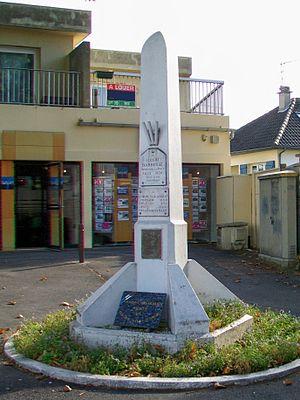
Monument pour Henri Barbussse, place de la Charmeuse à Goussainville (95). Il commémore également les victimes de l'occcupation allemande et de la Résistance.